Hawthorne–El Segundo Line

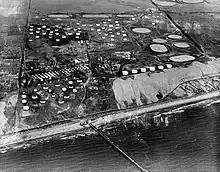
The line to El Segundo was constructed primarily to transport oil from the Standard Oil Refinery, seen here in 1920. (The Hawthorne–El Segundo Line is at the upper right.)

The "Standard Oil Spur", a lead extending westerly from Wise through the Standard Oil Refinery became the main line under Southern Pacific. The spur formerly ran to the Standard Oil Wharf and the Redondo Beach via Playa del Rey Line south of Hyperion.